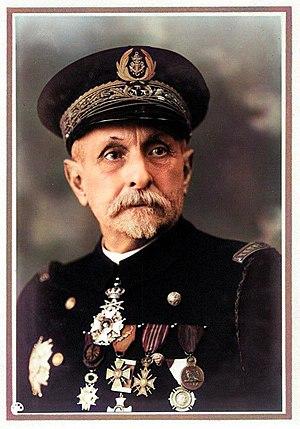
Belle photo de Raoul Castex, colorisée par Jean-Claude Castex